Rolf Dörig

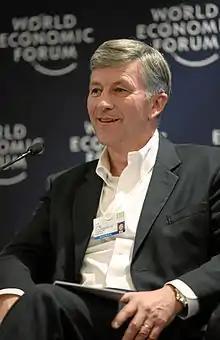
Dörig in 2010

Rolf Hugo Dörig (born 19 May 1957) is a Swiss business executive He is chairman of Swiss Life. He was chairman of the Adecco Group from 2009 to 2020.